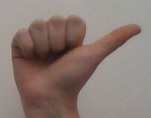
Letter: dhad